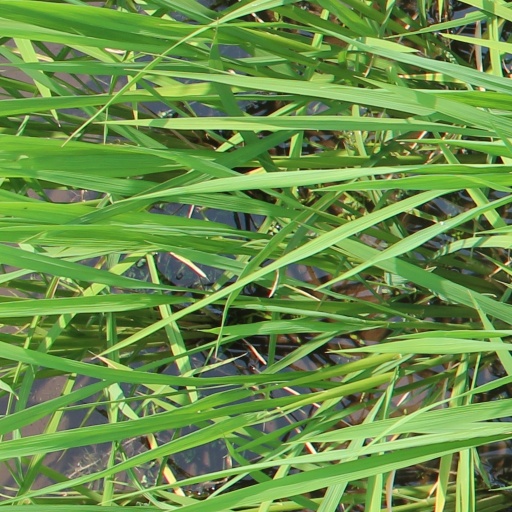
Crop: rice